John Christian Kunkel

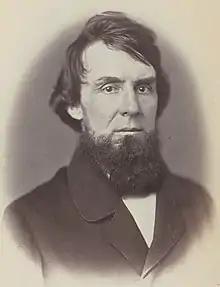
From 1859's "McClees' Gallery of Photographic Portraits of the Senators, Representatives & Delegates of the Thirty-Fifth Congress"

John Christian Kunkel (September 18, 1816 – October 14, 1870) was a Whig and Republican member of the U.S. House of Representatives from Pennsylvania. He was the grandfather of John Crain Kunkel.